1600–1650 in Western fashion

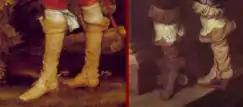
Boots with boothose, early (left) and late (right) 1630s

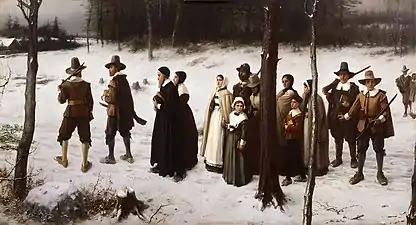
"Pilgrims Going to Church" by George Henry Boughton (1867)

Flat shoes were worn to around 1610, when a low heel became popular. The ribbon tie over the instep that had appeared on late sixteenth century shoes grew into elaborate lace or ribbon rosettes called "shoe roses" that were worn by the most fashionable men and women.